2010s in music

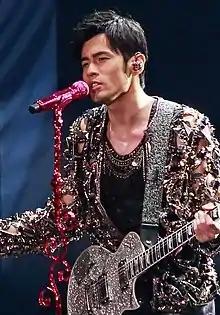
Jay Chou in 2013

English singer-songwriter Adele, after releasing her debut album in 2008, rose to global superstardom with the release of her second studio album "21" (2011), which topped the charts in over 30 countries and became one of the biggest selling albums of all-time as well as the best selling album of the 21st century. Her third album "25" (2015), attained even further success, debuting at number one in 32 countries and became the fastest selling album of all-time.